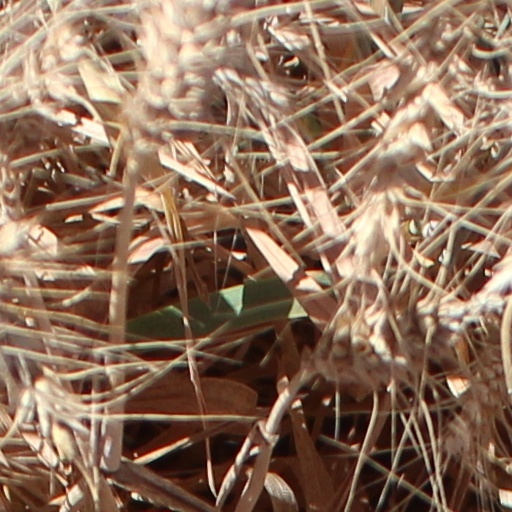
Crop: wheat